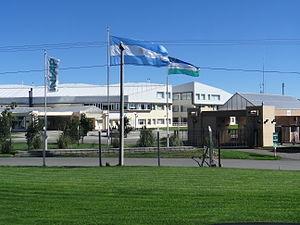
INVAP est une entreprise argentine spécialisée dans les techniques de pointe qui conçoit et produit des équipements principalement pour les secteurs nucléaire, spatial, aérospatial, et des énergies alternatives. Fondée en 1976, son siège est à San Carlos de Bariloche dans la province de Río Negro au sud-ouest de l'Argentine au pied des Andes. La société, qui est la propriété de la province de Río Negro, emploie environ 1000 personnes.